HNLMS Zeeland (D809)

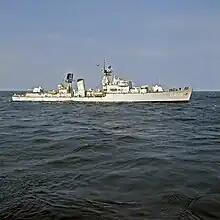
"Zeeland", starboard view

In July 1956 "Zeeland", the destroyer and the cruiser visited Leningrad for the first time since 1914. Where they were officially welcomed at the harbor of Kronstadt by the Soviet authorities.